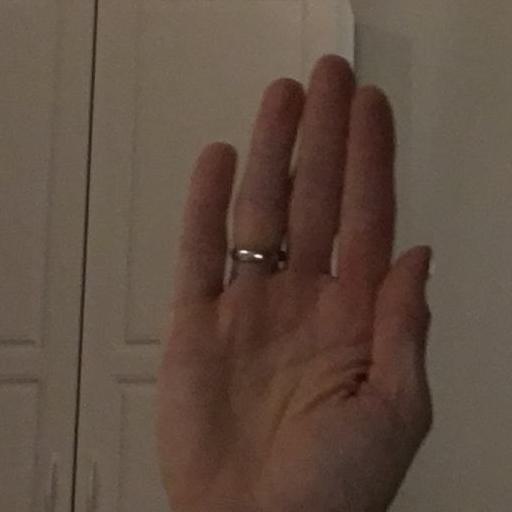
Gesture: stop